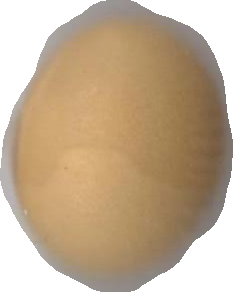
Variety: Grobogan